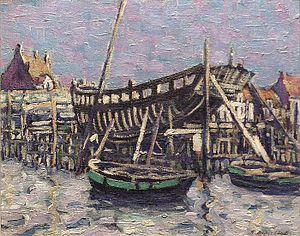
La colonie artistique d'Étaples, appelée aussi école des peintres d'Étaples, est un regroupement de peintres et de sculpteurs qui se sont installés, entre la fin du XIXᵉ, vers 1882, et le début du XXᵉ siècle jusqu'à la Première Guerre mondiale, dans la commune d'Étaples située sur la Côte d'Opale, dans le nord de la France.
Arthur Baker-Clack né 10 janvier 1877 à Booleroo Centre en Australie et mort en 1955 à Folkestone, est un peintre de l'école impressionniste. Il fait partie de la colonie artistique d'Étaples à Étaples dans le Pas-de-Calais en France à partir de 1910, et vit dans la région après la Première Guerre mondiale.